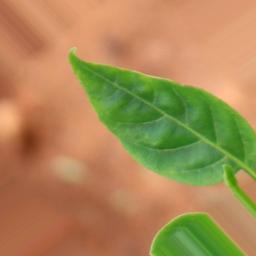
Label: healthy